Rockwood, Spokane

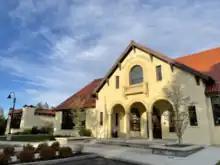
Hutton Elementary School

Rockwood is home to Hutton Elementary School, a public school in the Spokane Public Schools district. Hutton serves most of the neighborhood, though not all. In the northwest, 19th Avenue, Latawah Street and 17th Avenue separate the Hutton district from that of Roosevelt Elementary School, located in the adjacent Cliff/Cannon neighborhood. The areas north of 17th Avenue and east of Rockwood Boulevard are part of the Grant Elementary School district, located in the adjacent South Perry District.